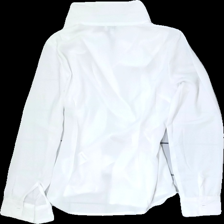
View: back
Type: Blouse
Category: Ladies
Brand: Not in the list
Brand text on label: make way
Colors: White
Material: 100% polyester
Cut: Regular
Size: 34
Season: All
Price range: 50-100
Recommended usage: Reuse